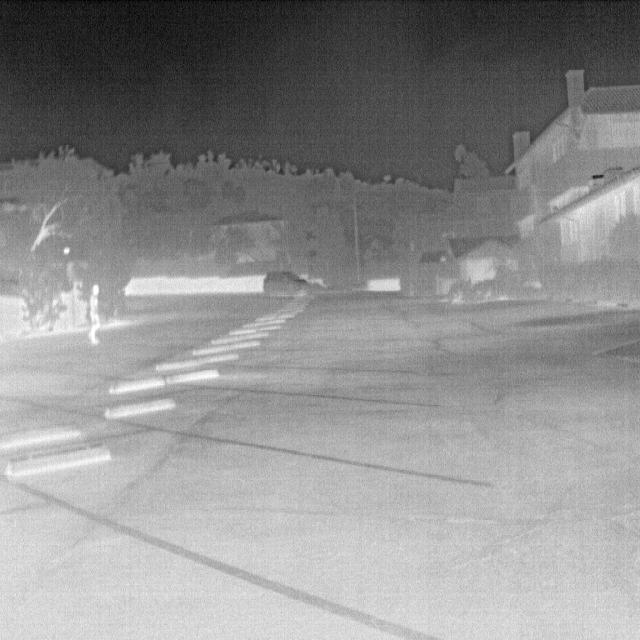
Detected objects:
label: person